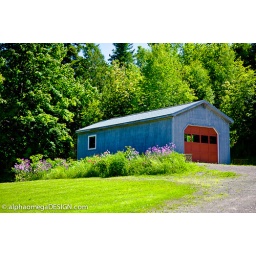
Taken on a rural road around the water near Lubec, ME. This was the garage of a house that was for sale.